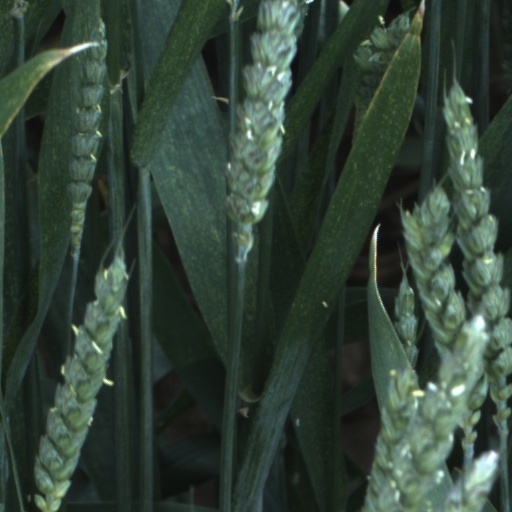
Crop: wheat